Hřensko

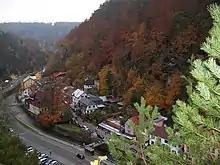
View of Hřensko in the Elbe valley

Hřensko is located about north of Děčín and northeast of Ústí nad Labem. It lies on the border with Germany and is adjacent to Bad Schandau and Schöna. It lies in the Elbe Sandstone Mountains. Most of the municipality lies in the Bohemian Switzerland National Park. The highest point of the municipality is Oltářní kámen at above the sea.